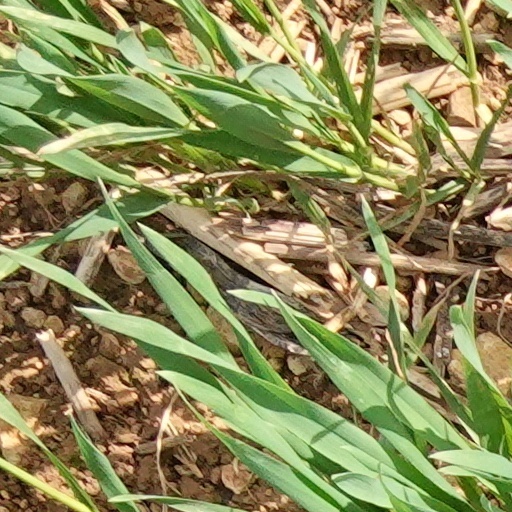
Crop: wheat